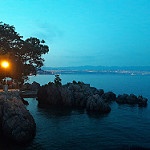
Label: sea